Tamerlan Varziyev

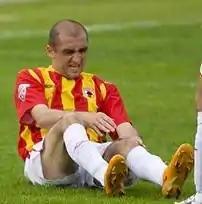
Tamerlan Varziev in 2008

Tamerlan Elbrusovich Varziyev (born 22 September 1978) is a former Russian professional footballer. He made his debut in the Russian Premier League in 2003 for FC Spartak-Alania Vladikavkaz.